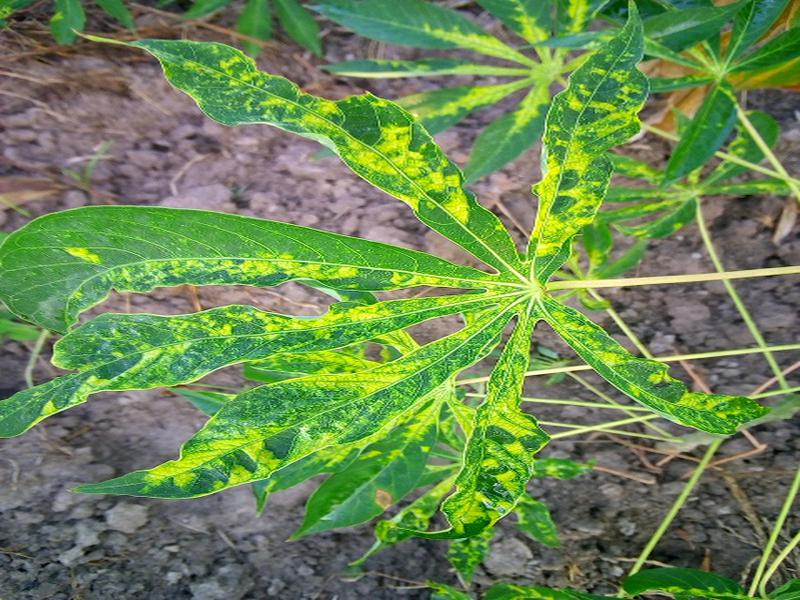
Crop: cassava
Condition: mosaic_disease